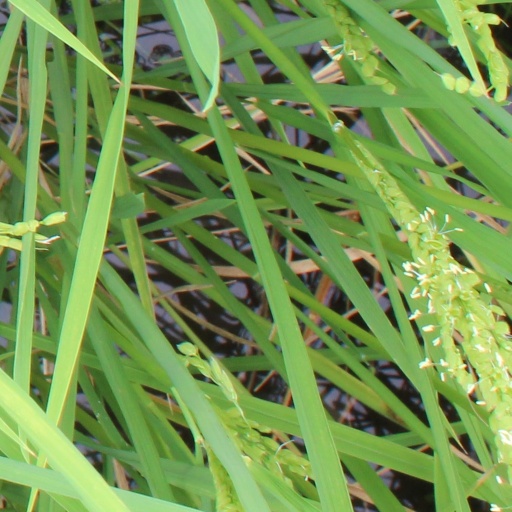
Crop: rice